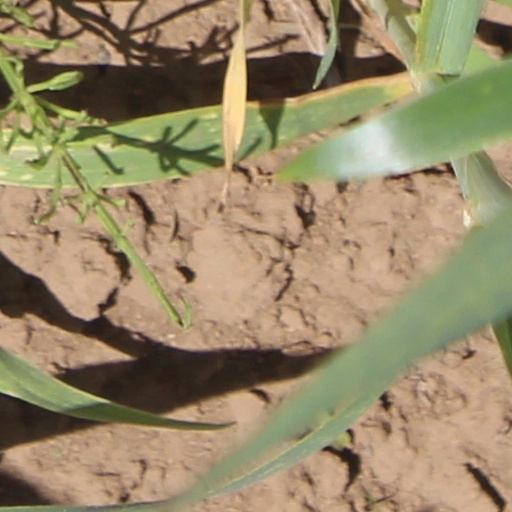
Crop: wheat